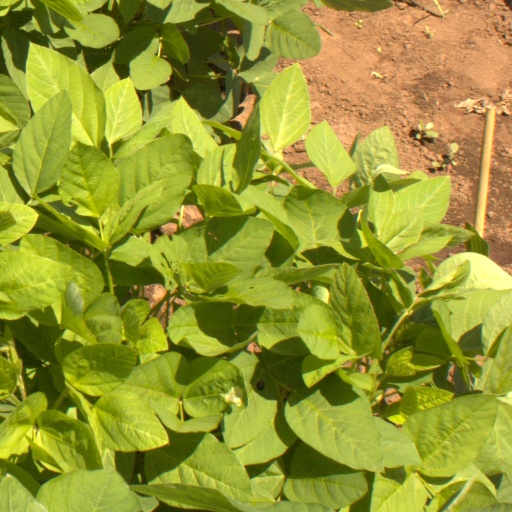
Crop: soybean